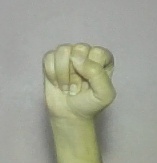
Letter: saad